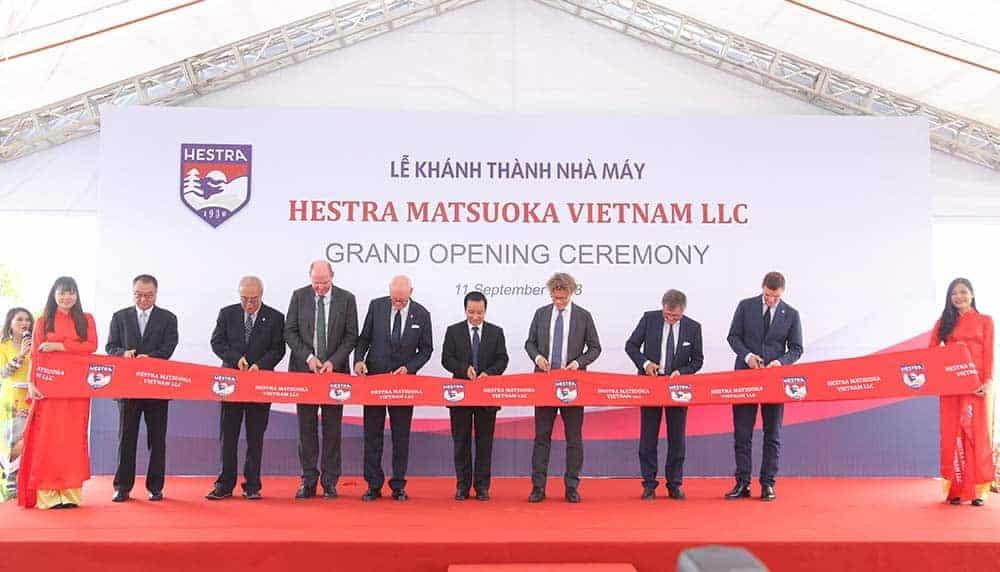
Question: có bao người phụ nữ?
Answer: có ba người